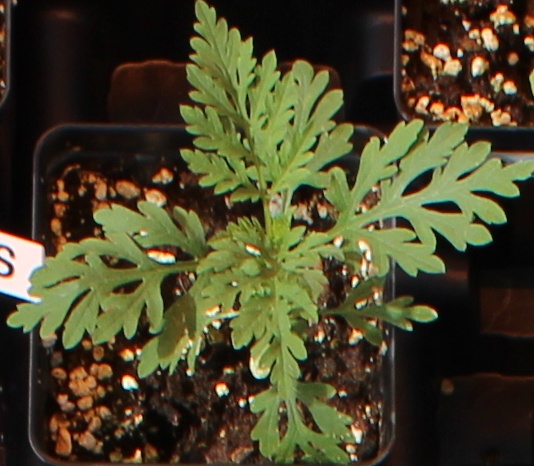
Label: Ragweed